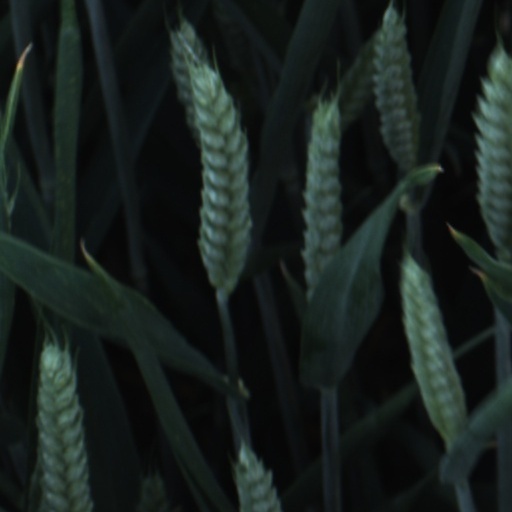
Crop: wheat